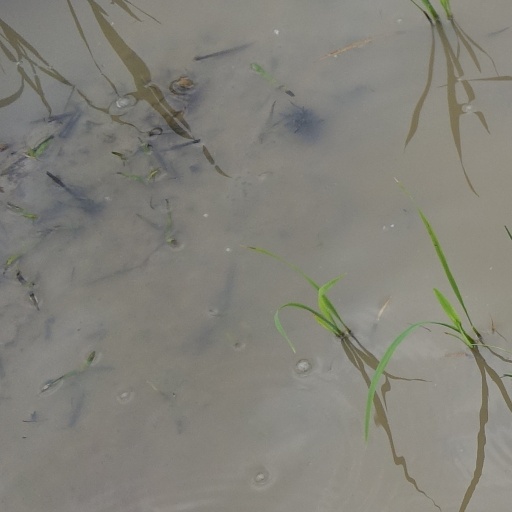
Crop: rice